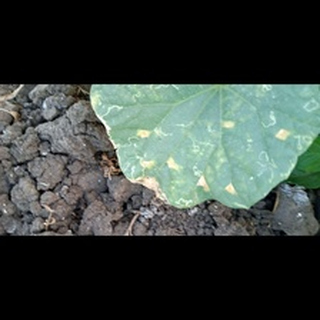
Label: diseased_cucumber